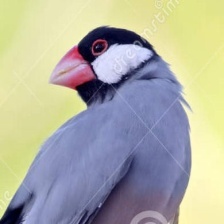
Species: JAVA SPARROW
Scientific name: LONCHURA ORYZIVORA